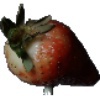
Label: Strawberry 1